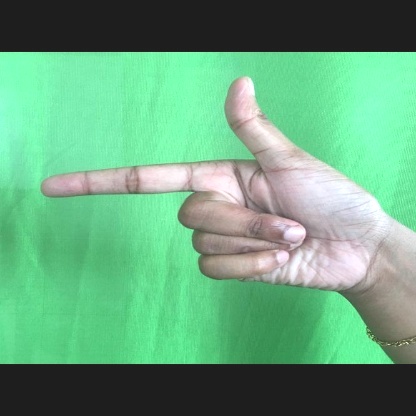
Mudra: Chandrakala